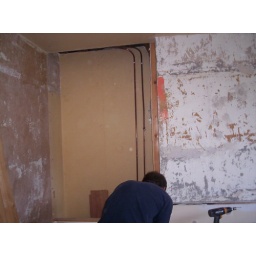
False wall in living room removed to reveal water pipes